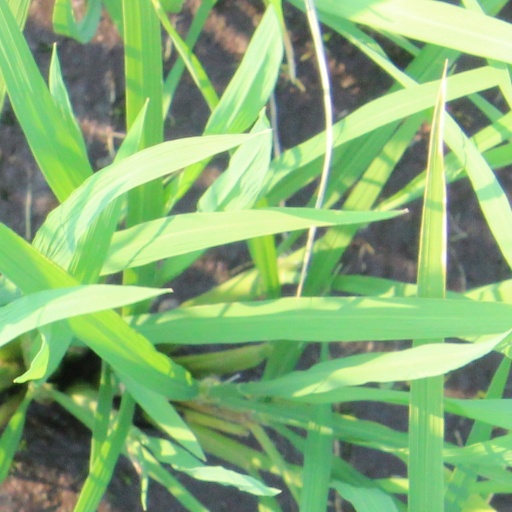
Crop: rice